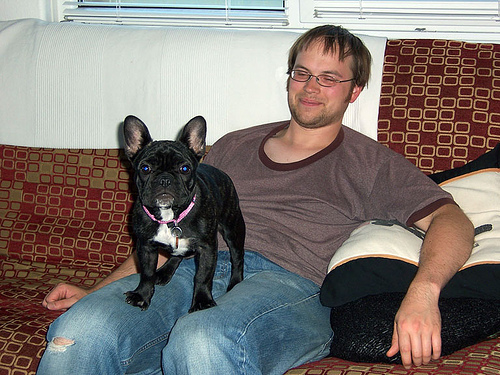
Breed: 1121-n000002-French_bulldog